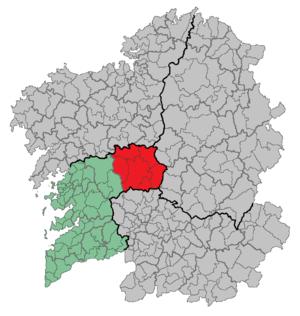
Deza est une comarque de la province de Pontevedra en Galice.